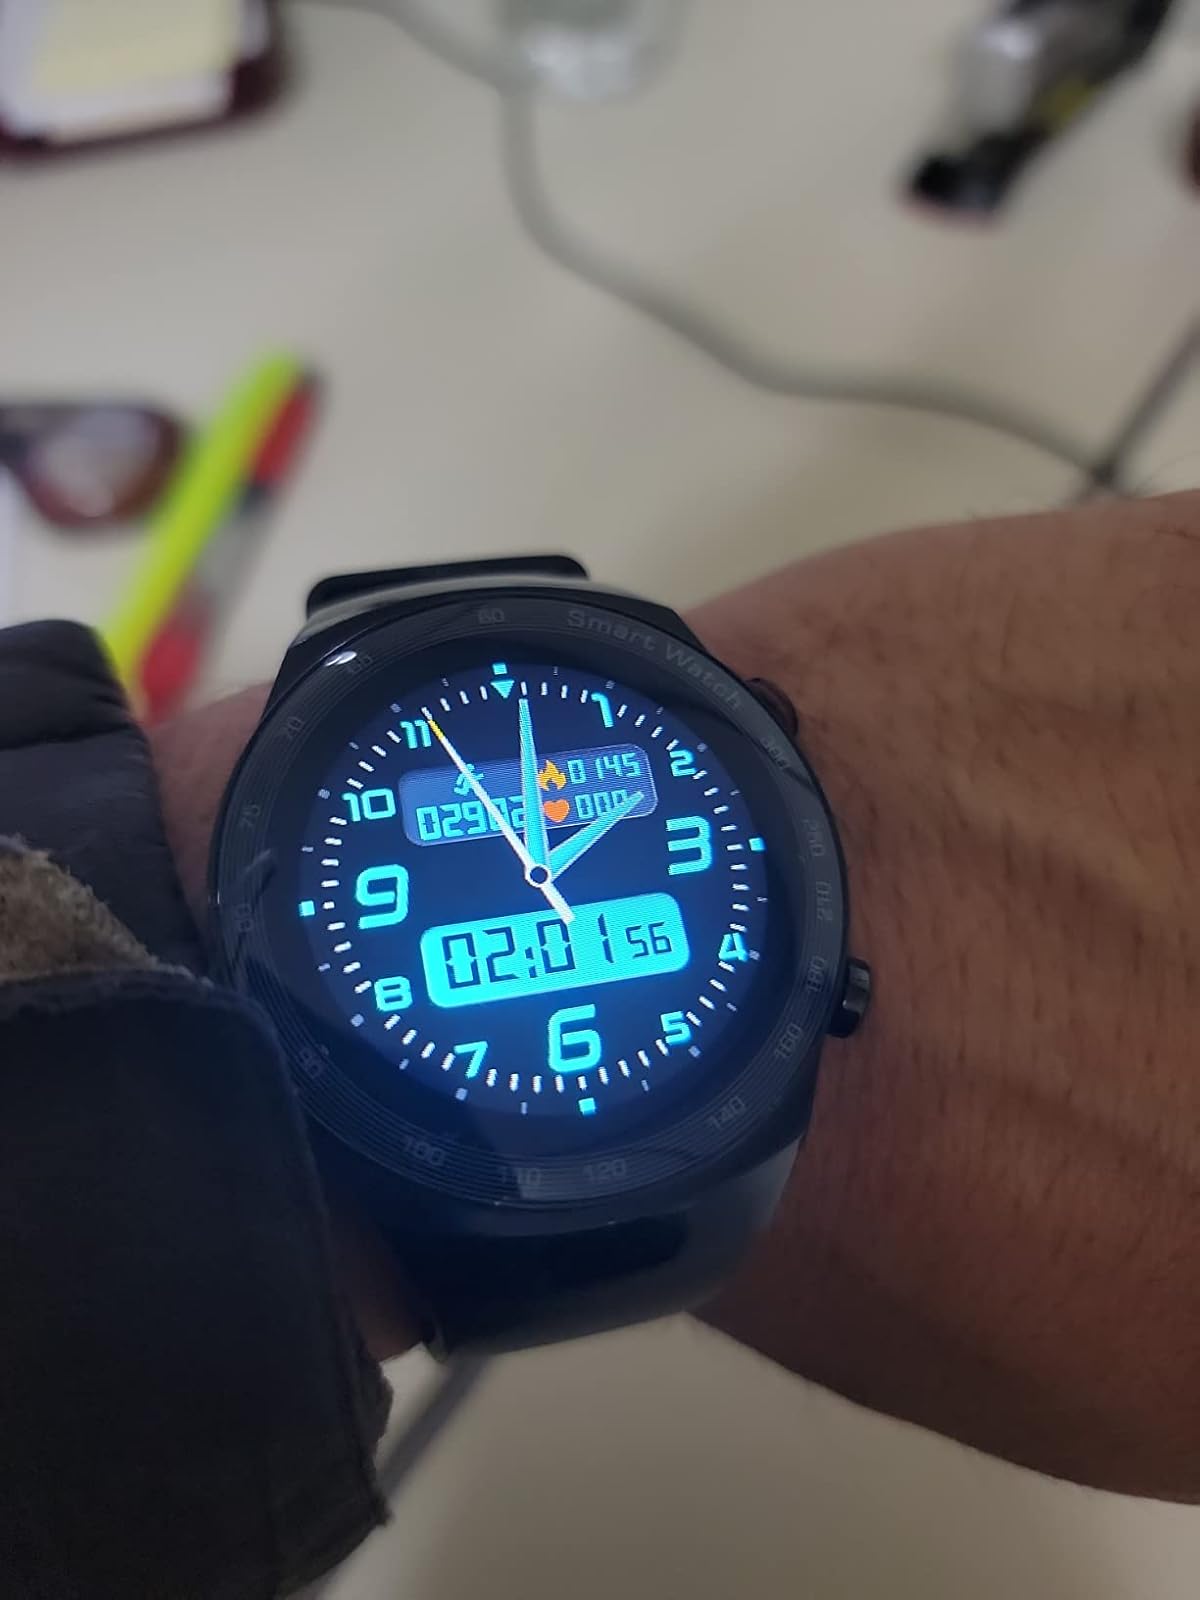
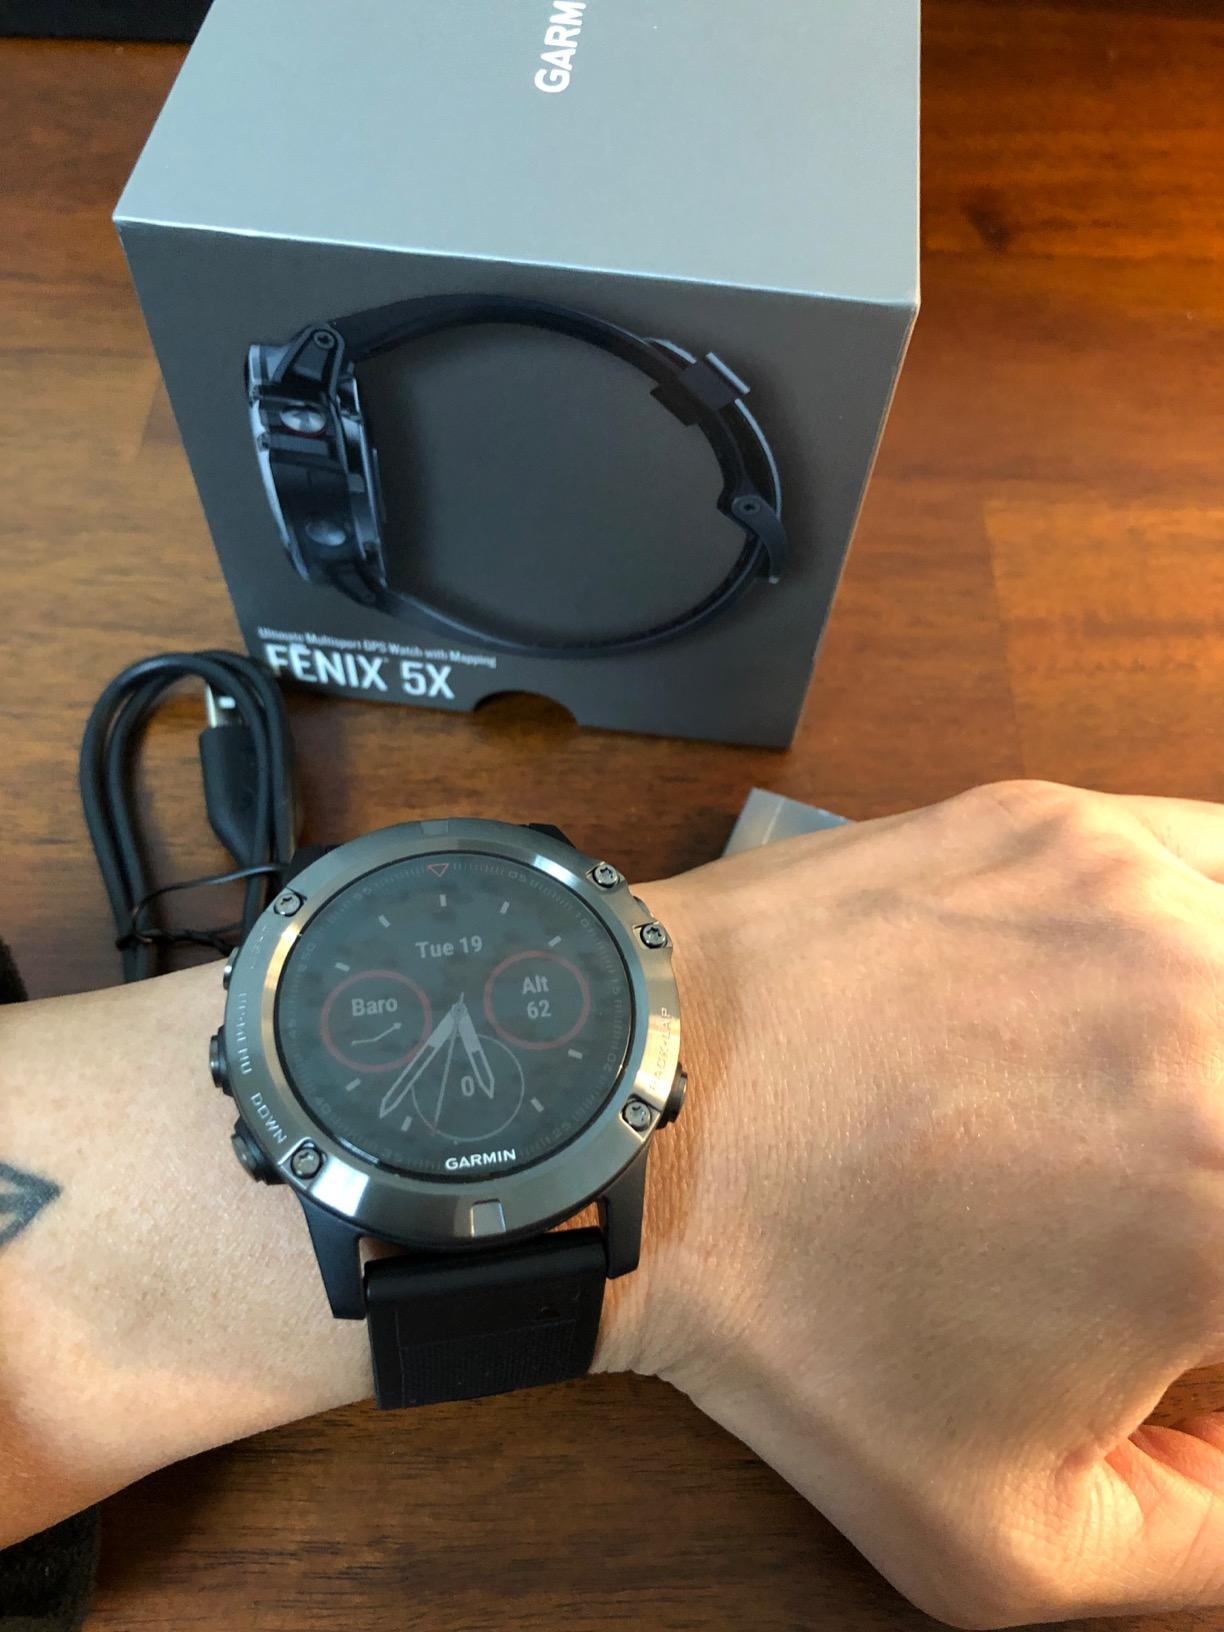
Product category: smartwatch
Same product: no